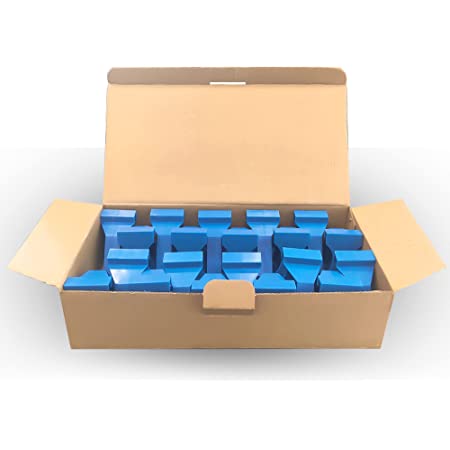
Label: cardboard